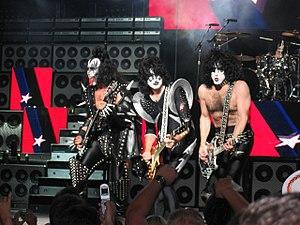
La discographie du groupe de hard rock américain Kiss se compose de 20 albums studio, de 8 albums live, de 22 compilations et pas loin de 60 singles. Le groupe est formé en 1973 avec le guitariste rythmique Paul Stanley, le bassiste Gene Simmons, le guitariste soliste Ace Frehley et le batteur Peter Criss. Cette composition de groupe, la plus connue, dure jusqu'en 1980 avec le départ de Peter Criss.
Le heavy metal, parfois retranscrit heavy métal en français, est un genre musical dérivé du rock apparu au Royaume-Uni et aux États-Unis à la fin des années 1960. Cependant, le terme de « heavy metal » est sujet à confusion car il peut prendre plusieurs sens différents selon le contexte dans lequel il est employé. Dans son contexte d'origine, il était indifféremment utilisé comme un synonyme de hard rock. Dans un second sens, le terme désigne le heavy metal traditionnel, une tendance esthétique plus radicale qui, au cours des années 1970 et 1980, s’est démarquée du hard rock, en s’éloignant de ses racines blues, même si cette distinction est contestée par des recherches récentes. Dans un sens large et généralisé, le heavy metal ou metal désigne toutes les musiques qui descendent du heavy metal traditionnel et du hard rock.